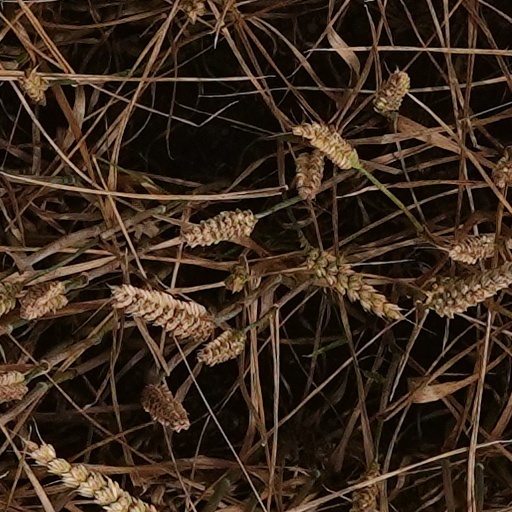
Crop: wheat